Early modern Switzerland

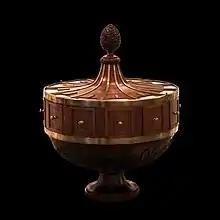
The concentration of wealth among the aristocrats allowed art such as this ballot box from Neuchâtel to be created, Musée d'Art et d'Histoire (Neuchâtel)

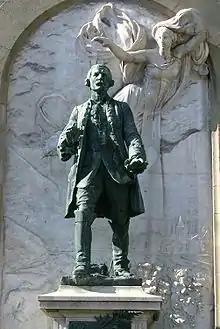
Statue of Major Davel in front of the Château Saint-Maire in Lausanne

Following the Thirty Years' War, as France grew into a great power in Europe, the newly independent Confederation turned to France for trade and protection. In 1663, the Confederation agreed to a new treaty with France which granted Swiss mercenaries certain rights and protections as well as promised French neutrality in Swiss religious conflicts. However, as a consequence of this treaty Switzerland could do nothing when Louis XIV took Alsace (in 1648), Franche-Comté (in 1678 during the Franco-Dutch War) and Strasbourg (in 1681). Following Louis XIV's revocation of the Edict of Nantes, which granted rights to Protestants, the Protestant cantons began to favor military service with the Protestant Dutch who were fighting a series of wars against several European powers including France.